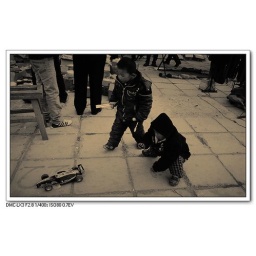
two boys playing with car toy in the market